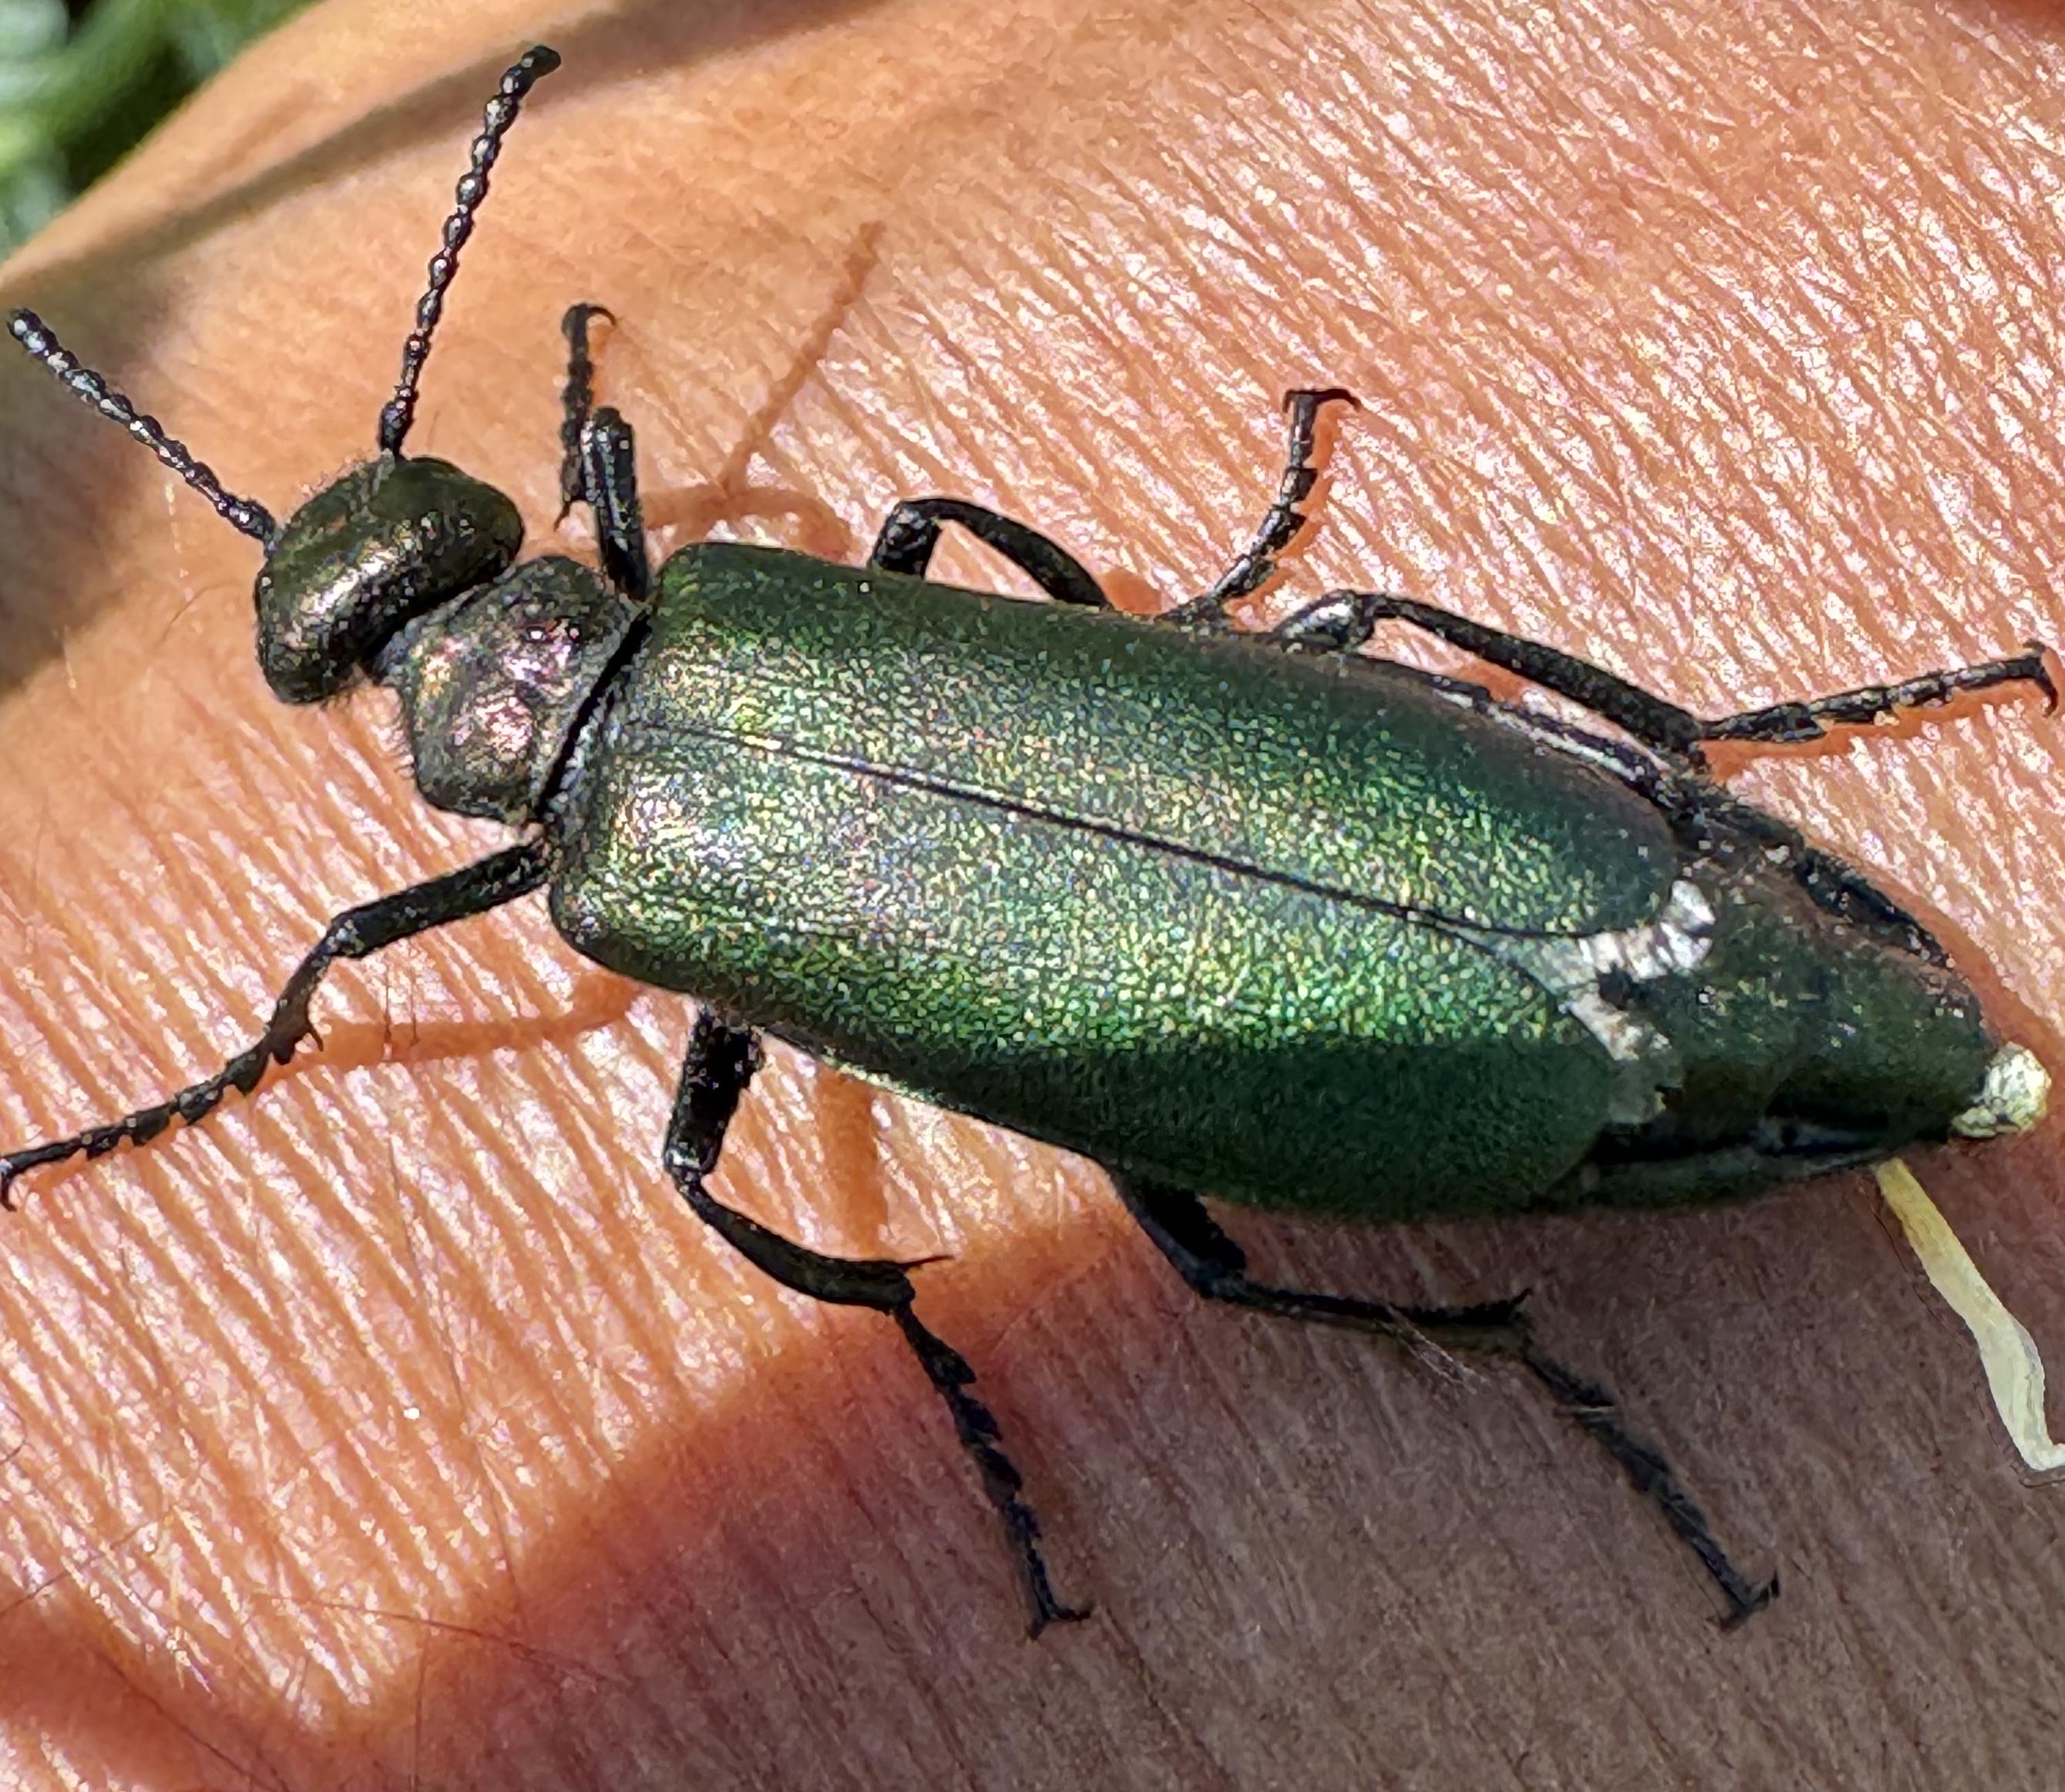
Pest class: occasional_pest